Kung Ako'y Iiwan Mo

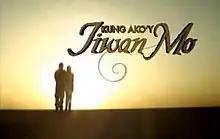
Title card

Kung Ako'y Iiwan Mo (International title: "Without You" / ) is a 2012 Philippine television drama romantic series broadcast by ABS-CBN. Directed by Lino S. Cayetano, Manny Q. Palo, Jojo A. Saguin, and Avel E. Sunpongco, it stars Jake Cuenca, Shaina Magdayao, Bangs Garcia and Ron Morales. It aired on the network's Kapamilya Gold line up and worldwide on TFC from April 16 to November 16, 2012, replacing "" and was replaced by "A Gentleman's Dignity".